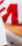
Number: 4